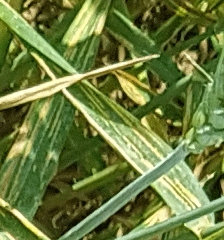
Label: Wheat___Yellow_Rust